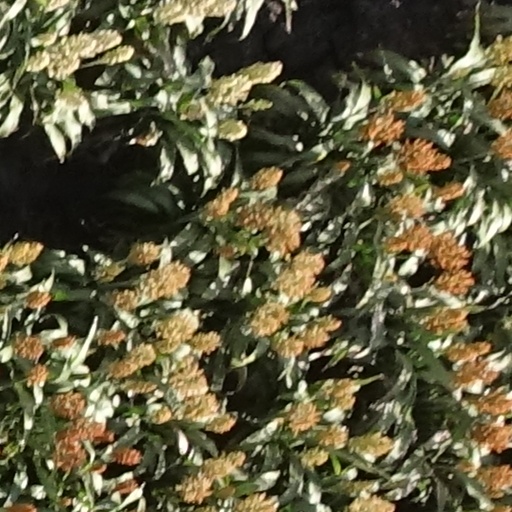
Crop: sorghum